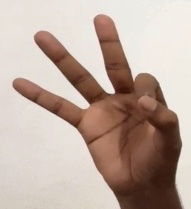
ASL sign: 9